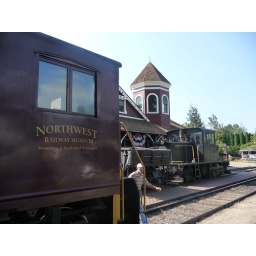
Harold appraoching one on the train cars on display at The Northwest Railway Museum in Snoqualmie, WA